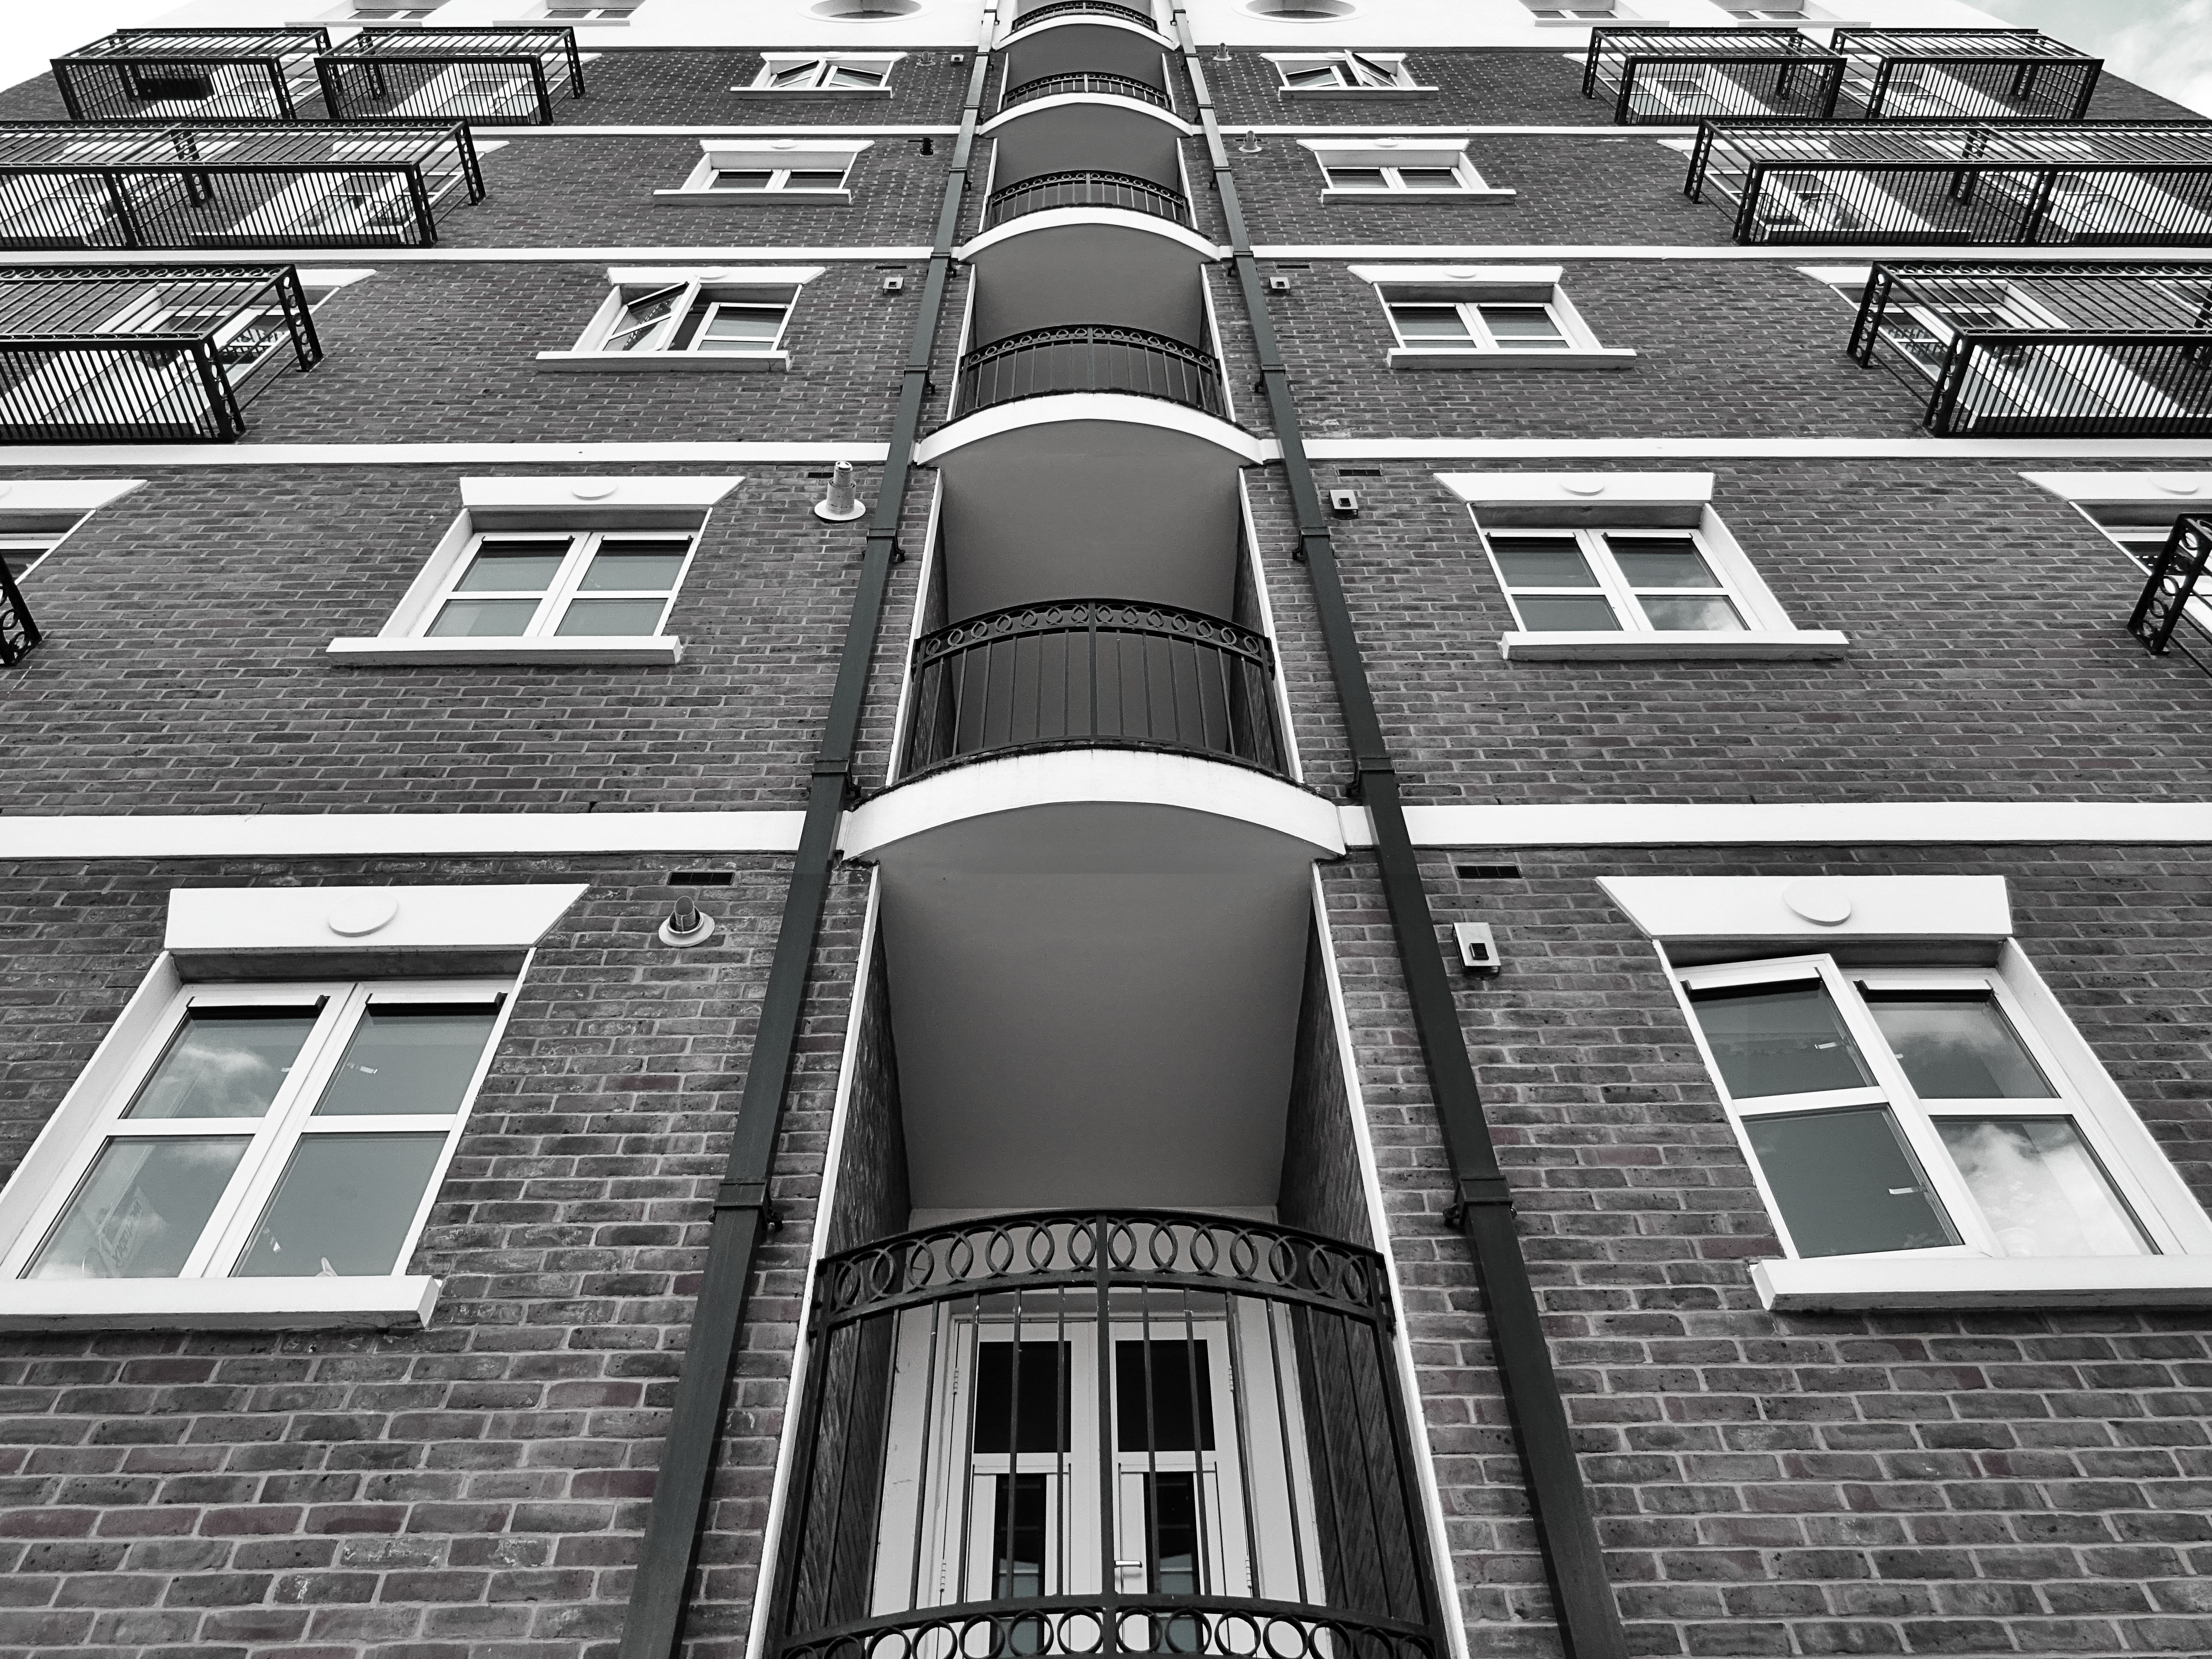
architecture, building, property, residential area, monochrome, facade, house, black and white, apartment, symmetry, window, urban area, neighbourhood, home, roof, real estate, design, Material property, photography, monochrome photography, city, pattern, brick, style, condominium, metropolis, mixed use, daylighting, urban design, street